Hadropithecus

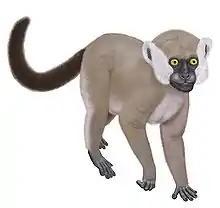
Life restoration

Like all other lemurs, "Hadropithecus" was endemic to Madagascar. Because it died out only recently and is only known from subfossil remains, it is considered to be a modern form of Malagasy lemur. It once ranged across the Central Plateau, South, and Southwest regions of Madagascar. Within its original range, there were few other lemurs to overlap its ecological niche, and it has been shown to be the only subfossil lemur to consume both C3 and C4 (or CAM) plants, an indication that it lived in more open habitats and had a varied diet. Its physiology and dentition suggest that it may have been much like the Gelada Baboon in locomotion and diet, acting as a manual grazer (picking grass with the hands) since its teeth were well-adapted for grinding either grass or seeds. Microwear patterns on its teeth, as well as its overly large molars, indicate it processed hard objects like nuts or seeds, making it a seed predator. More recent microwear analysis suggests differences between Gelada Baboons and "Hadropithecus", indicating that this extinct lemur may not have been a grazer, but strictly a hard object processor.